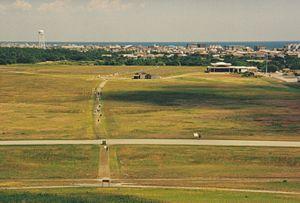
Kitty Hawk est une ville de Caroline du Nord du comté de Dare aux États-Unis. Elle comptait 3 358 habitants en 2005.